El amor brujo

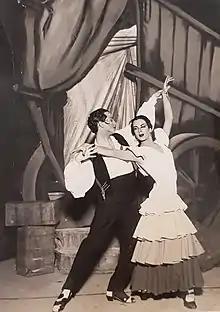
Elsa García Gálvez dancing "El amor brujo" at the Teatro Argentino de La Plata, 1960

El amor brujo ("Love, the sorcerer") is a ballet by Manuel de Falla. The libretto is by María de la O Lejárraga García, although for years it was attributed to her husband Gregorio Martínez Sierra.